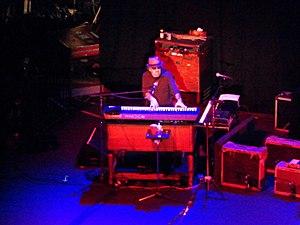
Barry Goldberg est un auteur-compositeur, claviériste et producteur de blues et de rock. Connu notamment pour avoir formé le groupe The Electric Flag avec Mike Bloomfield, ses chansons ont été reprises par de très nombreux artistes parmi lesquels Rod Stewart, Gladys Knight, Percy Sledge, Joe Cocker, Steve Miller, Bobby « Blue » Bland, Gram Parsons et B. J. Thomas.